Hudson Taylor

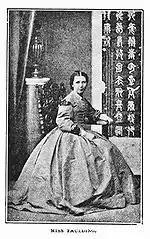
Hudson Taylor married Jennie Faulding in 1871.

In 1868 the Taylors took a party of missionaries up to Yangzhou to start a new work. But problems continued in 1868 when their mission premises were attacked, looted, and burned during the Yangzhou riot. Despite the violence and injuries, no one was killed. The international outrage at the Chinese for the attack on these British nationals (and the subsequent arrival of the Royal Navy) caused the China Inland Mission and Taylor to be criticized in the British press for almost starting a war. Taylor never requested military intervention, but some voices in the British Parliament called for "the withdrawal of all missionaries from China". However, the Taylors returned to Yangzhou later that year to continue in the work and many converts to Christianity were made.